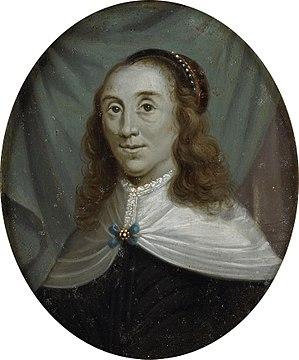
Sibylle van Griethuysen, née à Buren en Gueldre en 1621 et morte à Veenendaal en 1699 est une poétesse néerlandaise, célèbre en son temps.